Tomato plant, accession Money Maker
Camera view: bottom (45 deg); turntable rotation: 30 degrees
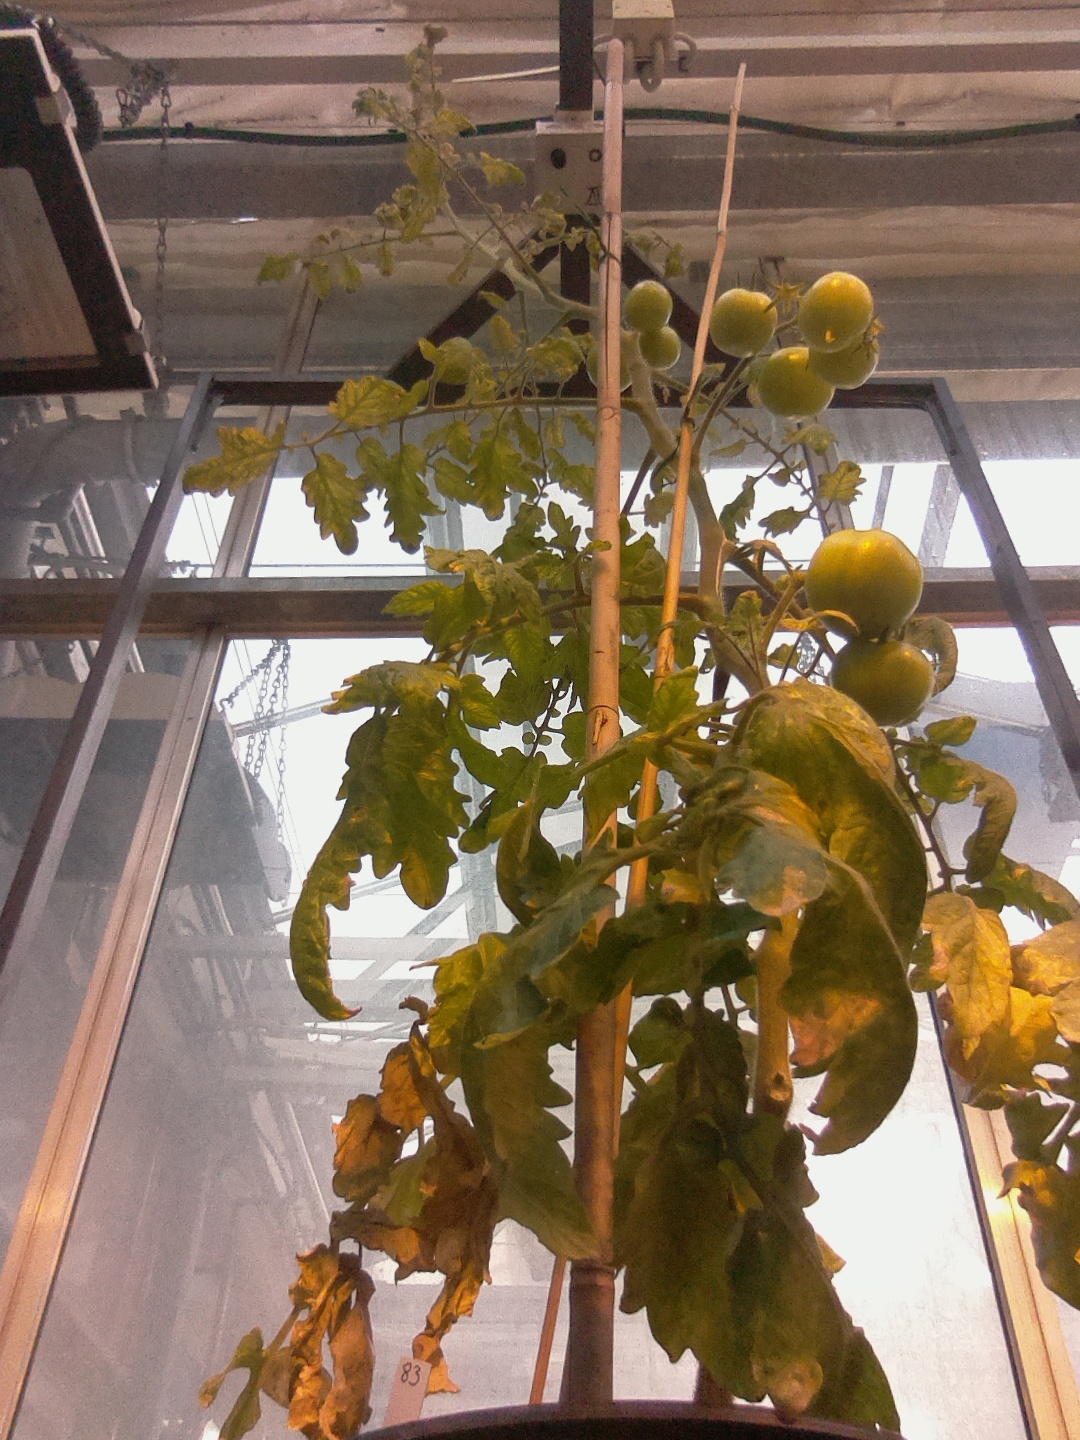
BBCH growth stage 78: 80% -90% of final fruit size